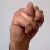
The image shows a hand gesture representing the letter 'N' in Indian Sign Language.